William Craven (Lord Mayor of London)

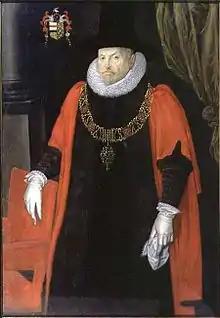
Sir William Craven (by Marcus Gheeraerts the Younger)

Sir William Craven (1548 – 18 July 1618) was an English merchant who was Lord Mayor of London in 1610. It has been noted that the story of Dick Whittington has some similarities to Craven's career, though the story was first published before Craven became Lord Mayor.